Sakhalin

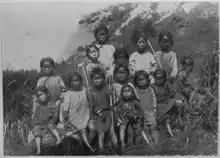
Nivkh children in Sakhalin

According to the 1897 census, Sakhalin had a population of 28,113, of which 56.2% were Russians, 8.4% Ukrainians, 7.0% Nivkh, 5.8% Poles, 5.4% Tatars, 5.1% Ainu, 2.82% Oroks, 0.95% Germans, 0.81% Japanese, with the non-indigenous people living mainly from agriculture, or being convicts or exiles. The majority of Nivkh, Ainu and Japanese lived from fishing or hunting, whereas the Oroks lived mainly by livestock (reindeer) breeding. The Ainu, Japanese and Koreans lived almost exclusively in the southern part of the island. Since 1925, many Poles fled Soviet Russian persecution in the north to the then Japanese south.